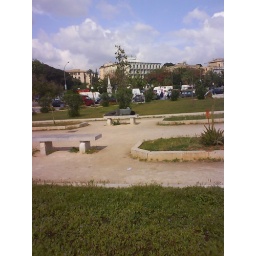
Again a man trying to sleep on stone instead of on the field and it's just 10 o'clock in the morning